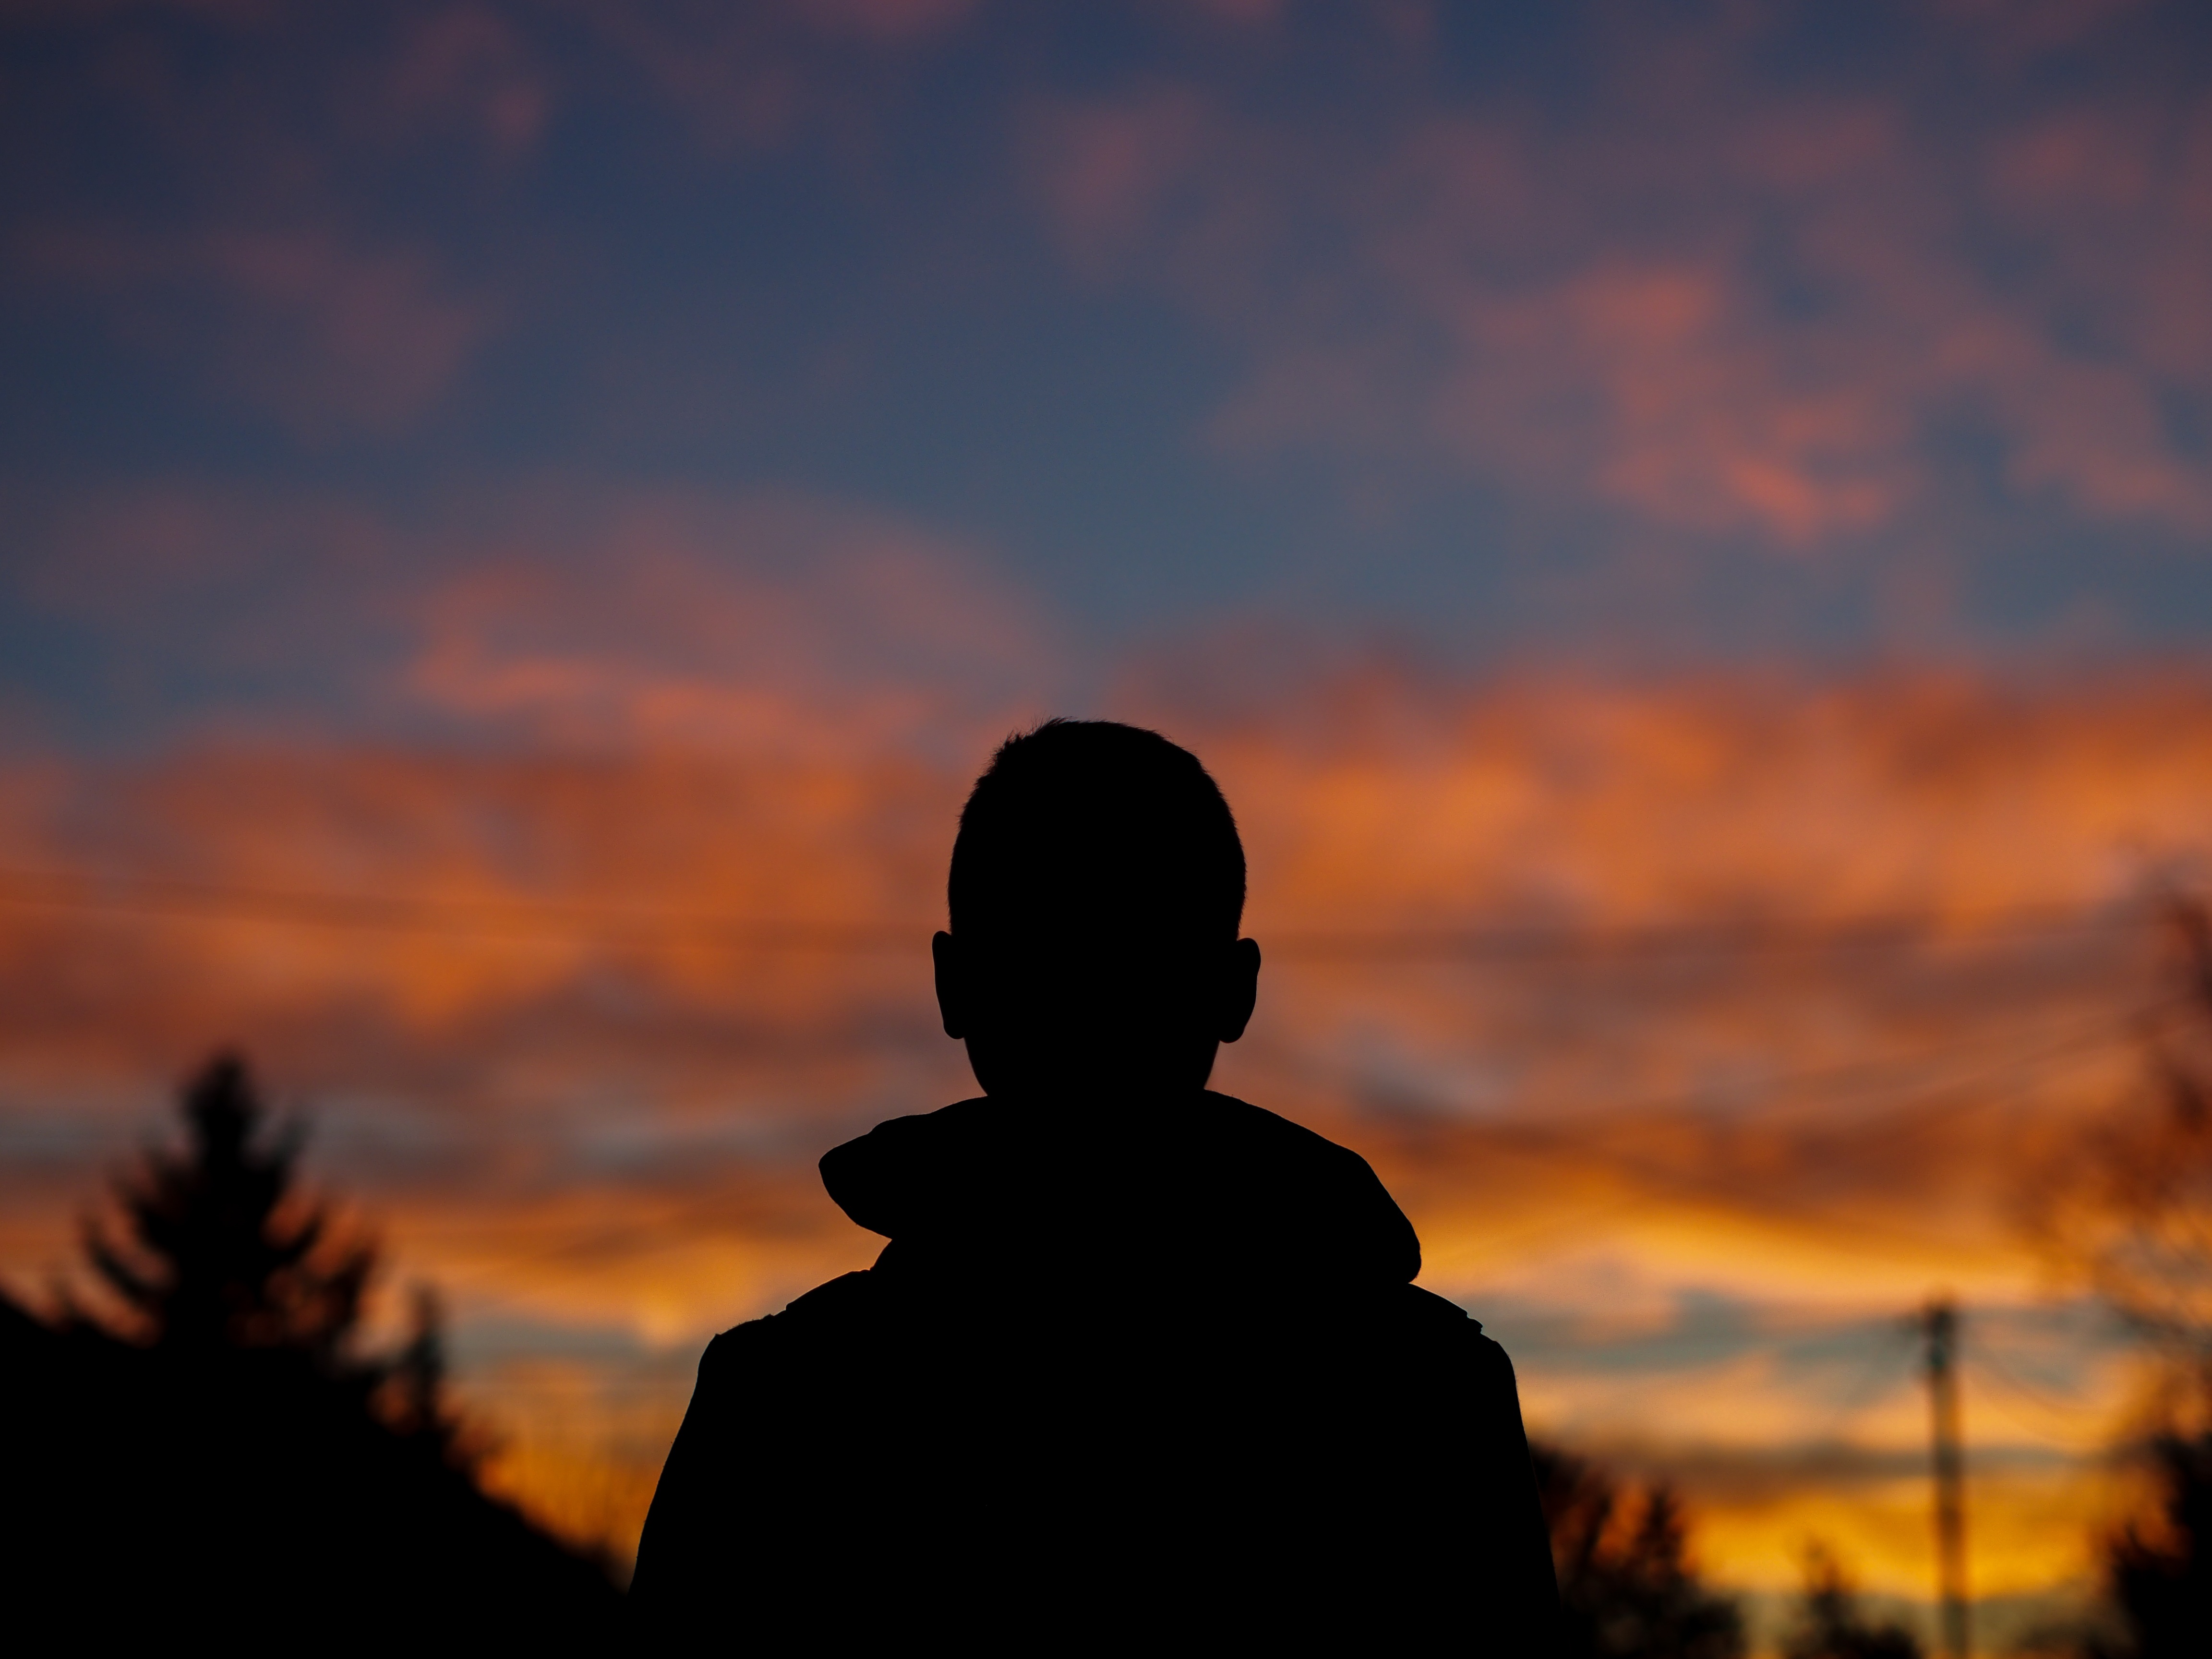
horizon, silhouette, cloud, sky, sunrise, sunset, sunlight, morning, dawn, atmosphere, dusk, evening, afterglow